Nanomechanical resonator

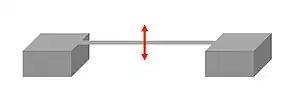
Diagram of a nanomechanical resonator

A nanomechanical resonator is a nanoelectromechanical systems ultra-small resonator that oscillates at a specific frequency depending on its mass and stiffness.